Howard Shane

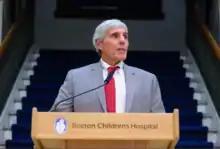
Shane at Boston Children's Hospital

Howard C. Shane is director of the Autism Language Program and Communication Enhancement Program at Children's Hospital in Boston, Massachusetts, former director of the Institute on Applied Technology, and associate professor at Harvard Medical School. He is internationally known for his research and development of augmented and alternative communication systems to support the communication needs of people with neuromuscular disorders, autism and other disabilities.